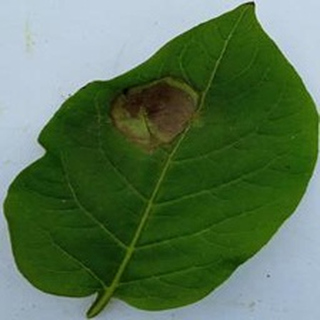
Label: potato_late_blight